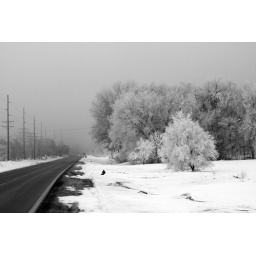
Winter in black and white 11